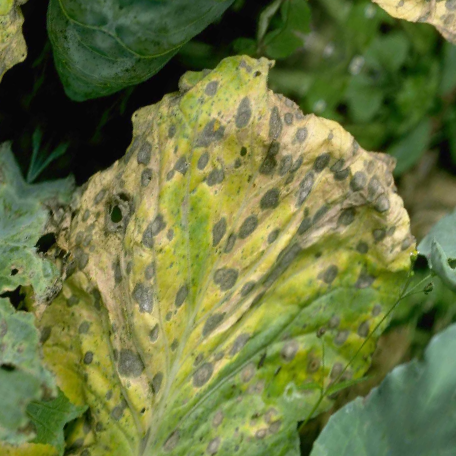
Label: Downy Mildew